Tom Fun Orchestra

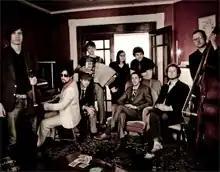
Press photo taken by Nathan Boone

The Tom Fun Orchestra was formed in Sydney, Nova Scotia in 2005 by singer-songwriter Ian MacDougall. The group has since performed throughout Central and Eastern Canada as well as in Ireland, Australia and the UK. The band recorded their debut album, "You Will Land With a Thud", with producers Gordon Gano (singer-guitarist with the Violent Femmes) and Warren Bruleigh. It was mixed by Phil Palazzola and mastered by Howie Weinberg and released January 29, 2008, on Company House Records (EMI Music Canada). At the 2008 Music Nova Scotia Awards, The Tom Fun Orchestra won awards for Entertainer of the Year and Galaxy Rising Star. In March 2009, the band received its first East Coast Music Award with the ECMA Galaxy Rising Star Award. At the 2010 edition of the awards, Tom Fun received the Video of the Year award for their song "Throw Me To The Rats".